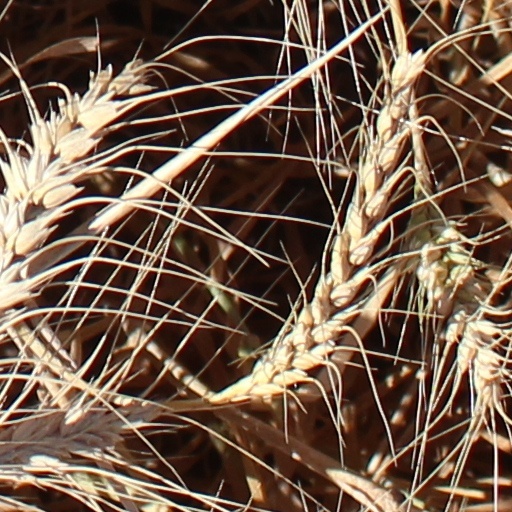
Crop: wheat